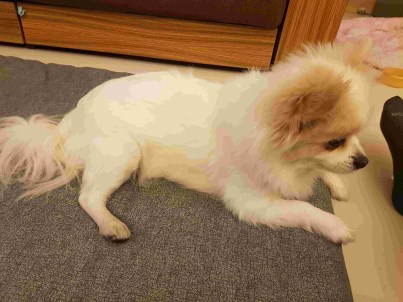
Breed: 1936-n000005-Pomeranian